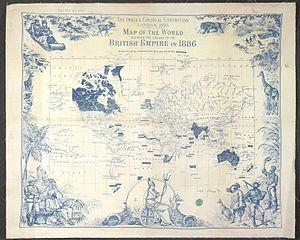
L’Exposition coloniale et indienne est une exposition importante tenue en 1886 au Royaume-Uni dans le district de South Kensington, non loin de Londres. Son but, selon les mots du Prince de Galles de l'époque, était « de stimuler le commerce et de renforcer les liens d'union qui existent maintenant en tout point de l'empire de Sa Majesté ». L'exposition a été inaugurée par la reine Victoria et, à sa fermeture, elle avait accueilli 5,5 millions de visiteurs.